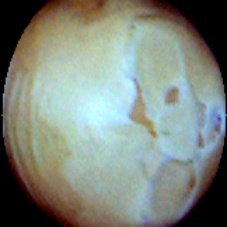
Label: Skin-damaged